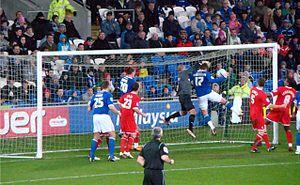
Aron Einar Gunnarsson est un joueur de football international islandais. Il évolue au poste de milieu de terrain dans l'équipe d'Al-Arabi SC.